Atessa

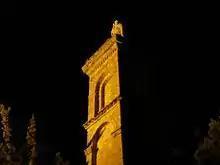
Column of St. Christopher.

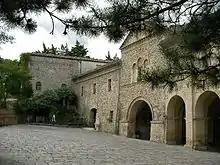
Convent of San Pasquale.

The city preserves the historical center in 17th-century, late Renaissance style, with few remains of the ancient medieval walls in the urban gates of San Michele, San Giuseppe, San Nicola and Santa Margherita. The city is divided into two sections: the first is the oldest, represented by the bulk of the Cathedral of San Leucio, and at its end, towards the plain of the Sangro, from the fortified church of Santa Croce; while the second section is crossed by the Corso Vittorio Emanuele, and passes through the Arch 'Ndriano (former Porta San Nicola), from Piazza Garibaldi to the hill of San Cristoforo, from the votive column raised on the top.